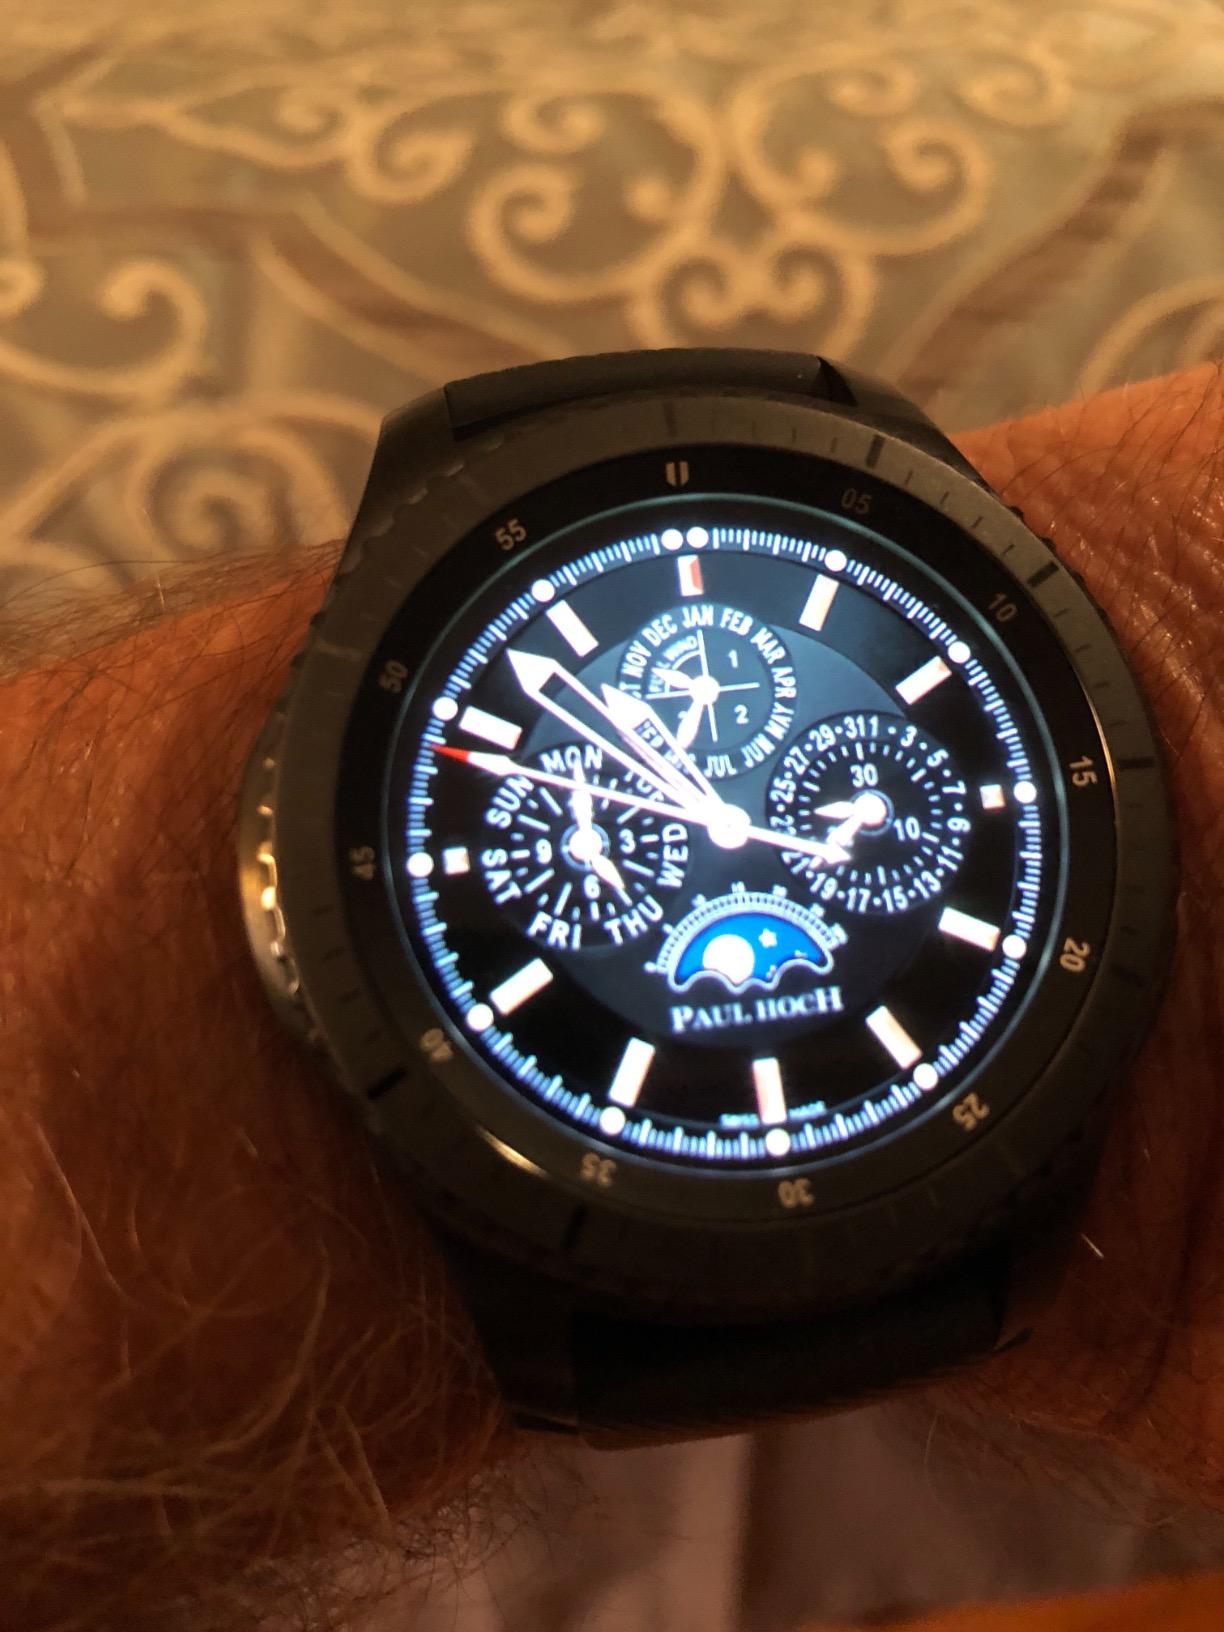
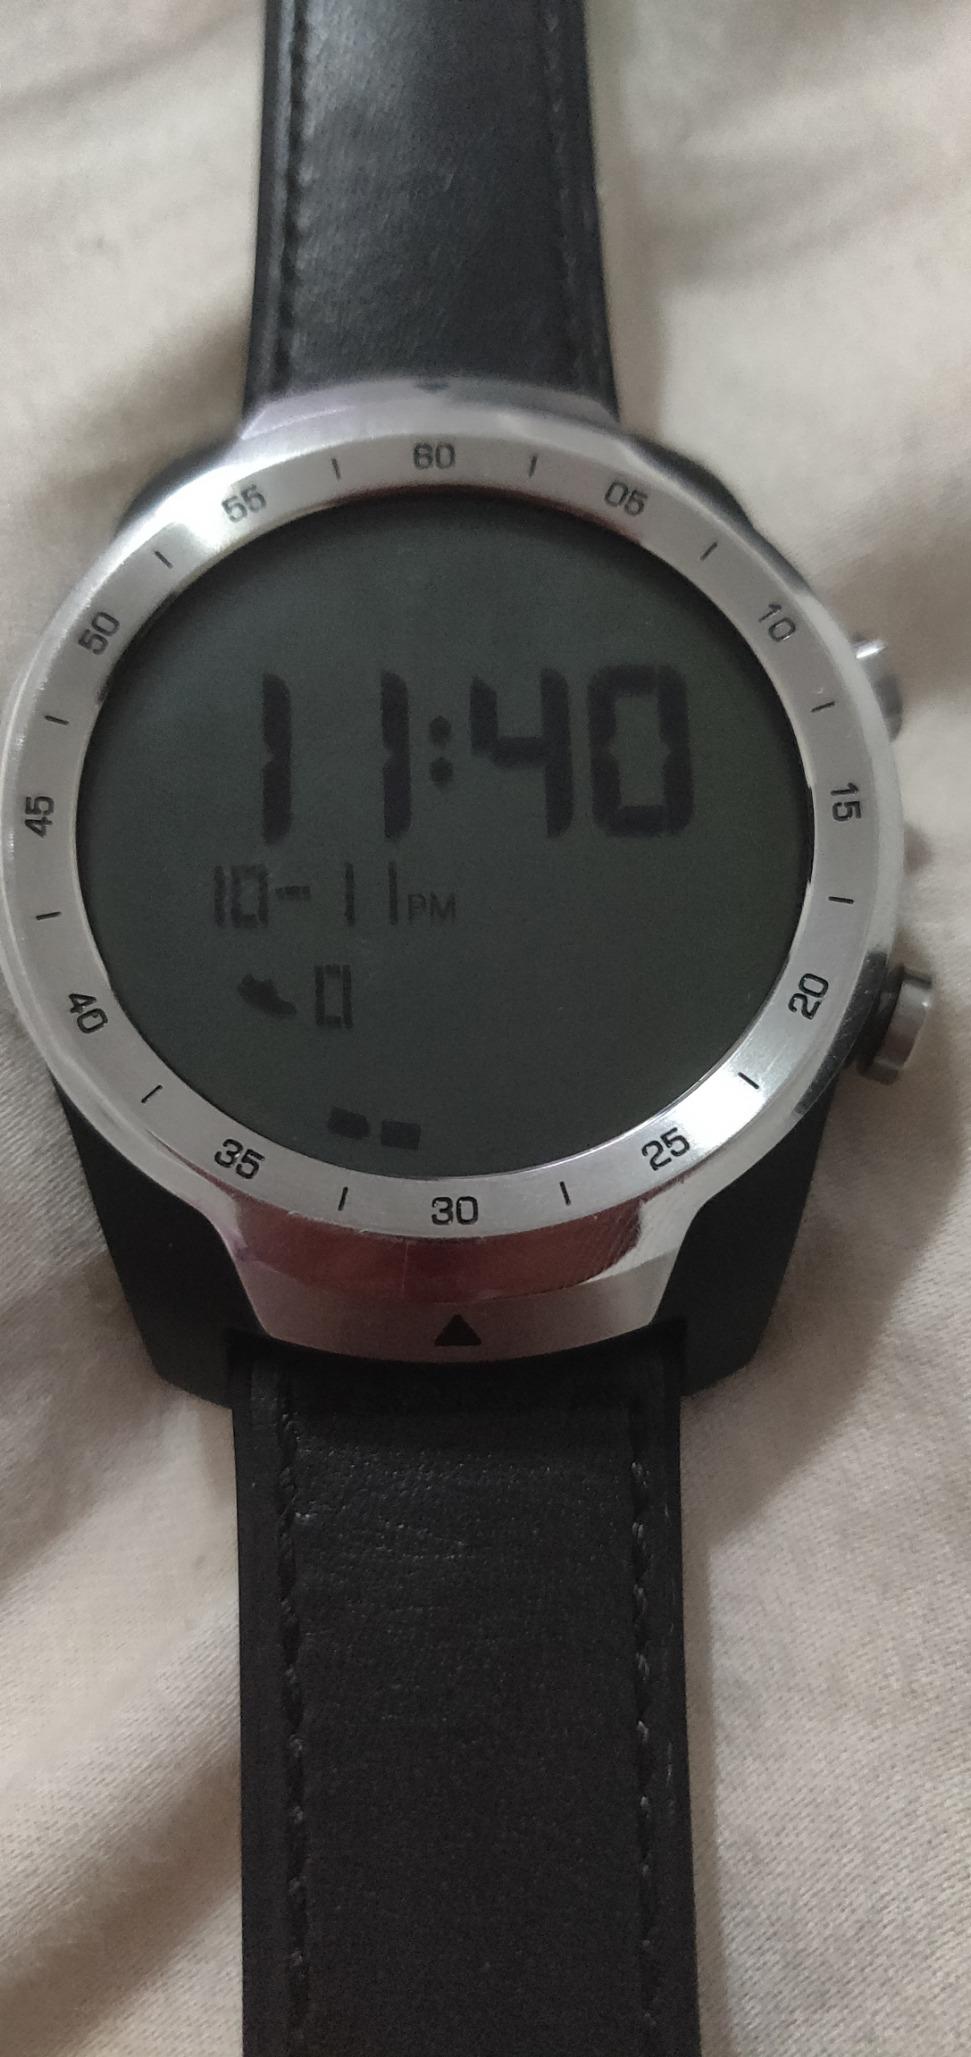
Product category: smartwatch
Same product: no